Baillestavy

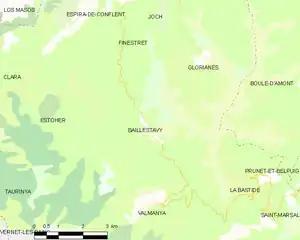
Map of Baillestavy and its surrounding communes

Baillestavy is crossed by the Lentillà river, a tributary of the Tech.